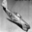
Label: airplane